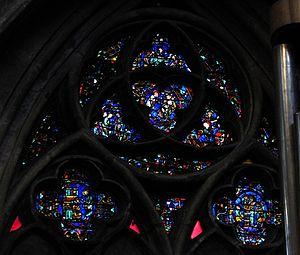
Metz (Moselle, Lorraine, France), cathédrale St Étienne, vitraux de la baie inférieure de l'angle sud-est du transept sud, datant du XIIIe siècle et illustrant des épisodes de la vie de St Paul.
La cathédrale Saint-Étienne de Metz est la cathédrale catholique du diocèse de Metz, dans le département français de la Moselle en région Grand Est.